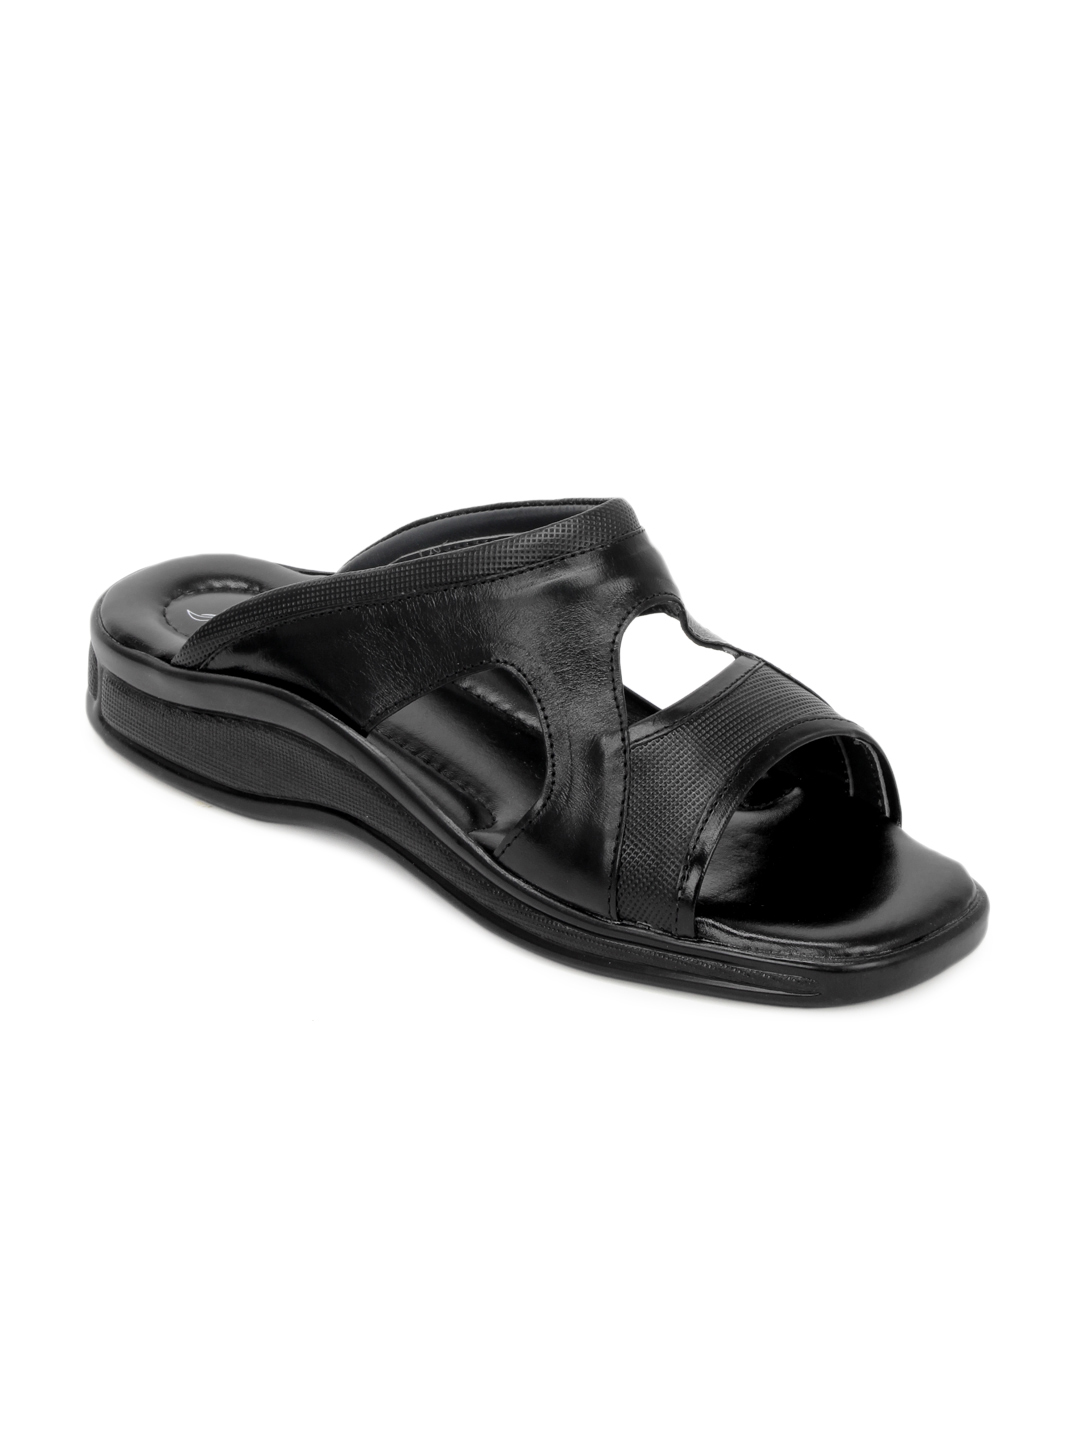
Coolers Men Black Sandals
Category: Footwear / Sandal / Sandals
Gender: Men
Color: Black
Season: Summer 2012
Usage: Casual